Answer in natural language. Which point is closer to the camera taking this photo, point A  or point B? Choose between the following options: B or A
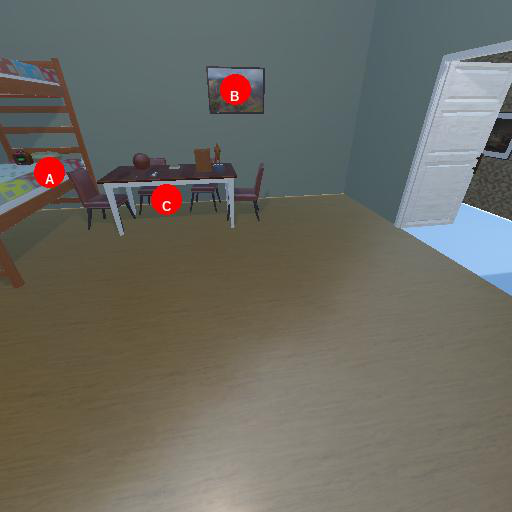
<answer>A</answer>